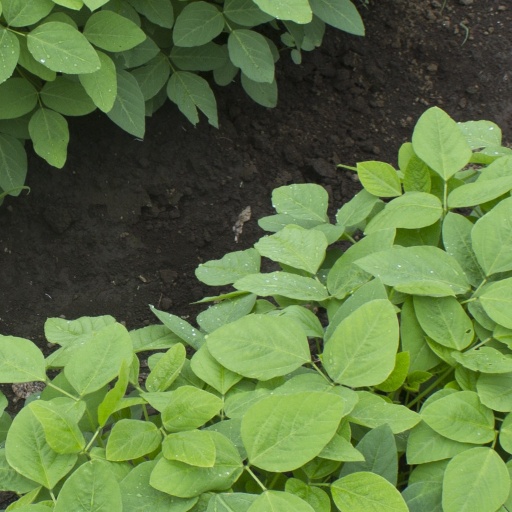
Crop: soybean